Chionophile

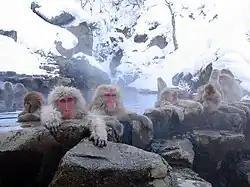
Japanese macaques can survive in cold temperatures of below −15°C (5°F), and are among very few primates that can do so.

Chionophiles are any organisms (animals, plants, fungi, etc.) that can thrive in cold winter conditions (the word is derived from the Greek word "chion" meaning "snow", and "-phile" meaning "lover"). These animals have specialized adaptations that help them survive the harshest winters.